UNIVAC I

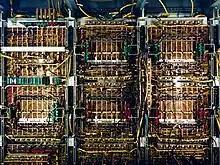
Internal view of UNIVAC I

Instructions were six alphanumeric characters, packed two instructions per word. The addition time was 525 microseconds and the multiplication time was 2150 microseconds. A non-standard modification called "Overdrive" did exist, that allowed for three four-character instructions per word under some circumstances. (Ingerman's simulator for the UNIVAC, referenced below, also makes this modification available.)